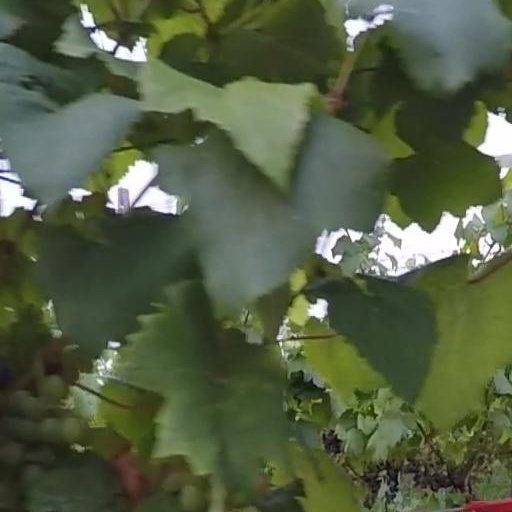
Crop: grape